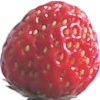
Label: strawberry